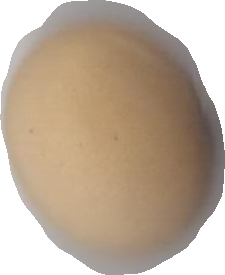
Variety: Anjasmoro